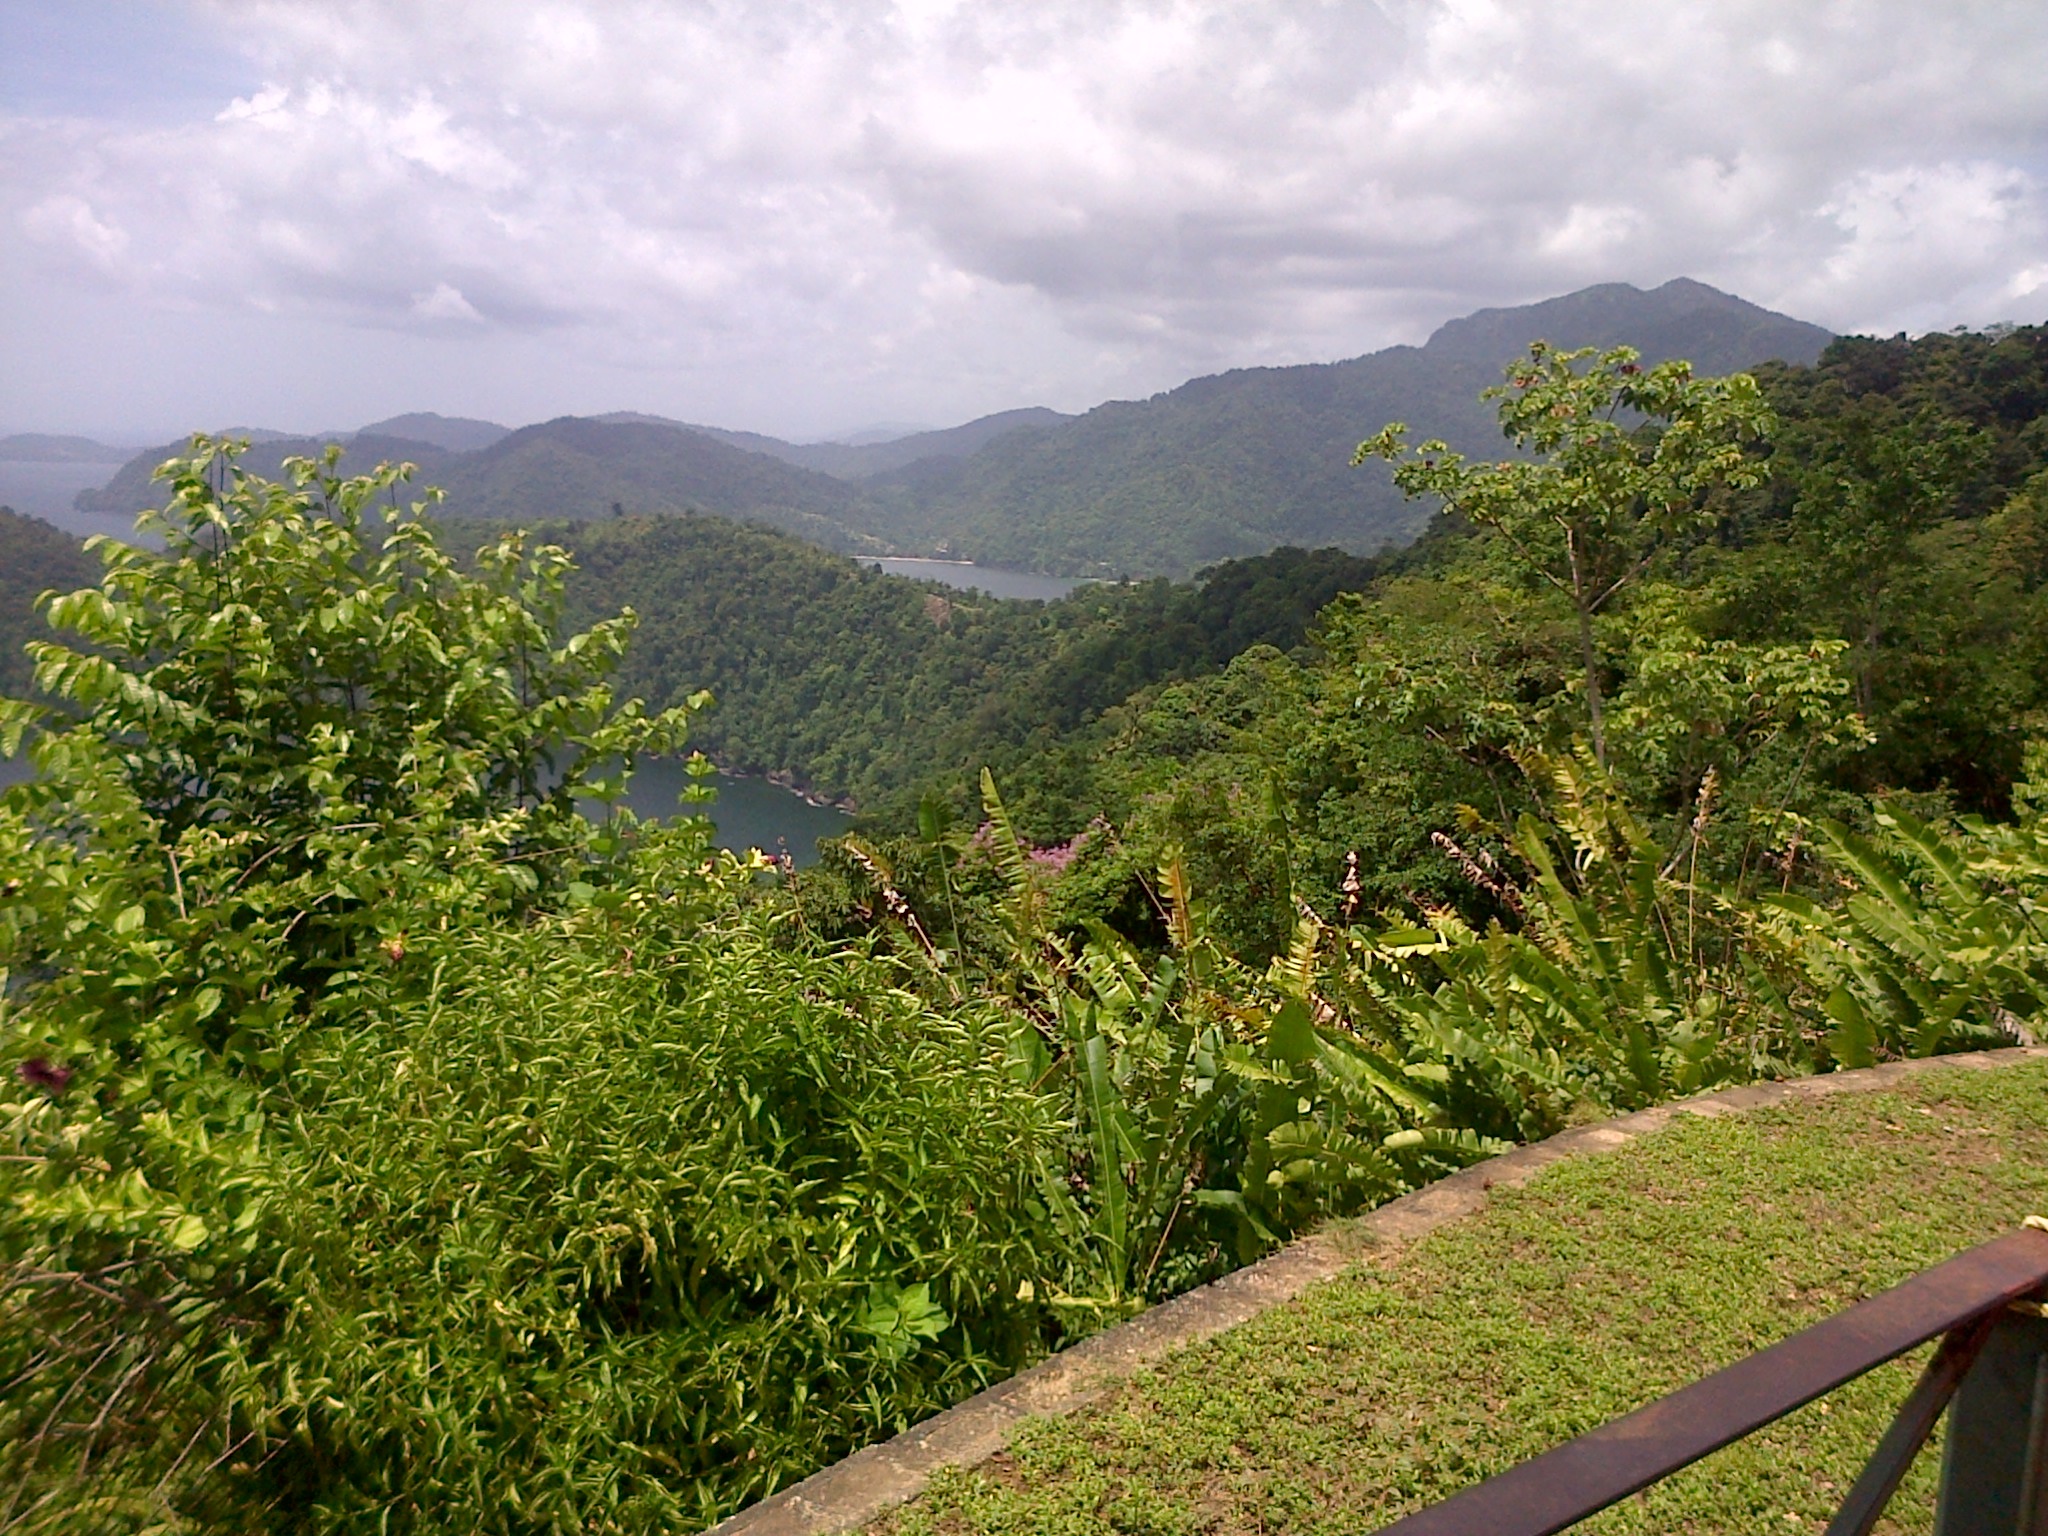
beach, landscape, sea, coast, tree, water, nature, forest, sand, ocean, mountain, sky, trail, meadow, hill, shore, flower, valley, mountain range, summer, vacation, travel, green, jungle, paradise, scenic, tropical, seascape, holiday, bay, island, blue, tourism, flora, ridge, outdoors, vegetation, shrub, rainforest, plantation, caribbean, ecosystem, trinidad, rural area, mountainous landforms